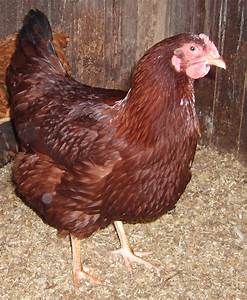
Label: chicken